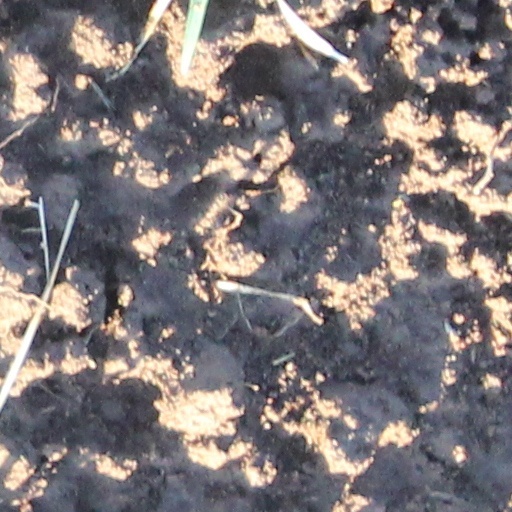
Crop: wheat